Barbara Liskov

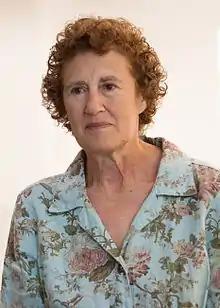
Liskov in 2010

Barbara Liskov (born November 7, 1939, as Barbara Jane Huberman) is an American computer scientist who has made pioneering contributions to programming languages and distributed computing. Her notable work includes the introduction of abstract data types and the accompanying principle of data abstraction, along with the Liskov substitution principle, which applies these ideas to object-oriented programming, subtyping, and inheritance. Her work was recognized with the 2008 Turing Award, the highest distinction in computer science.